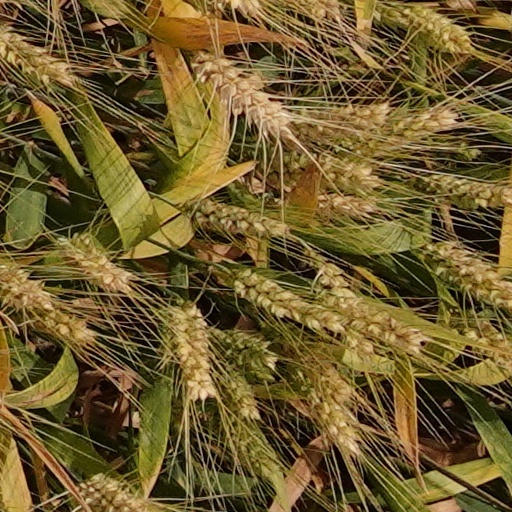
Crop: wheat